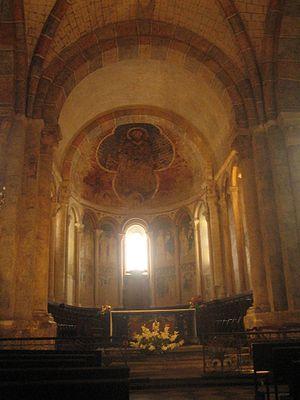
Cathedrale Saint-Lizier à Saint-Lizier (Ariège, France)